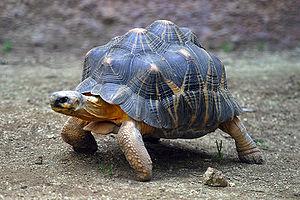
La caractéristique des tortues est d'avoir une carapace. Elles héritent ce trait des chéloniens. Pour la plupart d'entre elles, leur carapace est formée d'os, de cartilage et d'écailles elles-mêmes constituées de kératine. Les Trionychidae ont quant à elles une carapace molle, car elles ne synthétisent pas de kératine. La Tortue luth possède elle un cuir épais à la place des écailles. Il en est de même pour Apalone spinifera et la Tortue à nez de cochon.